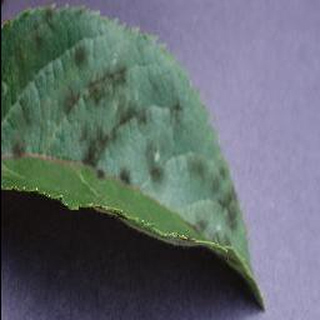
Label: apple_apple_scab